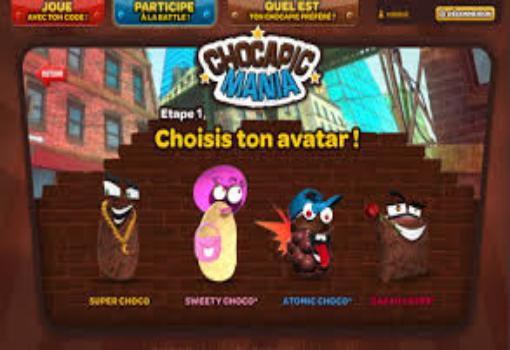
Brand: Chocapic
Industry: Food